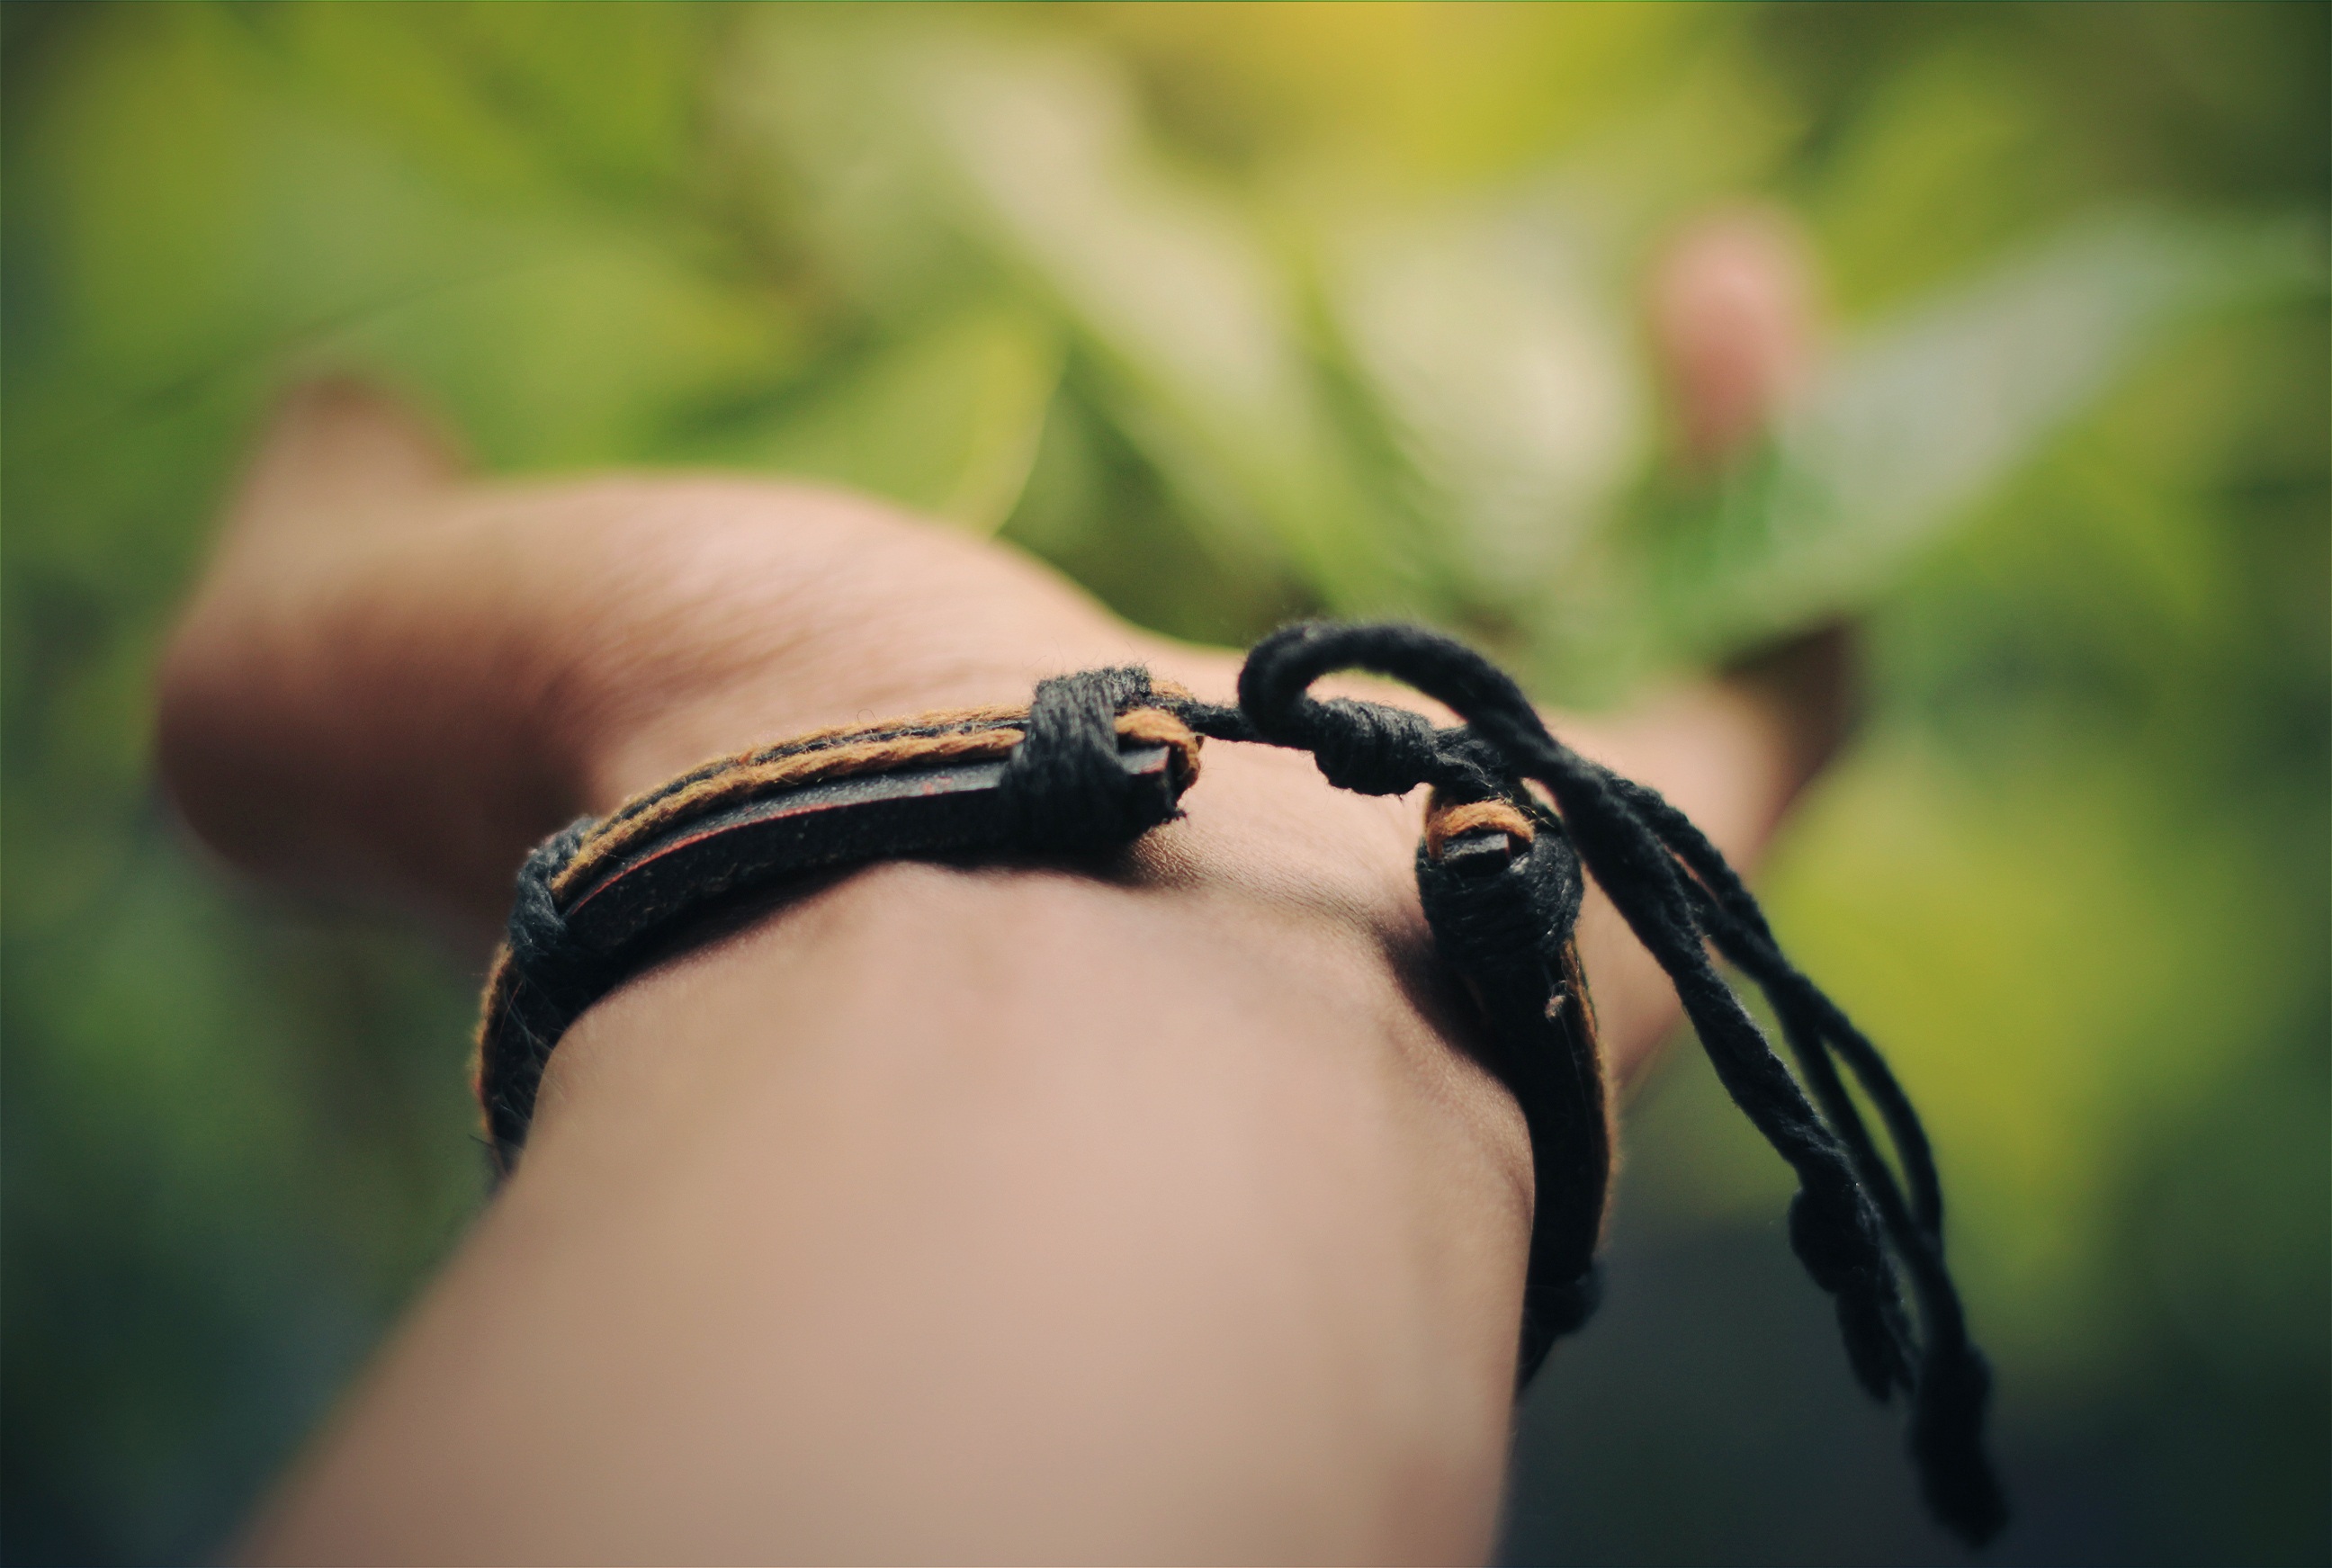
hand, nature, people, growth, plant, photography, leaf, young, green, insect, small, human, care, environmental, fauna, invertebrate, life, eco, close up, gardening, hope, save, global, beginning, macro photography, arthropod, green leaves, new beginning, save nature